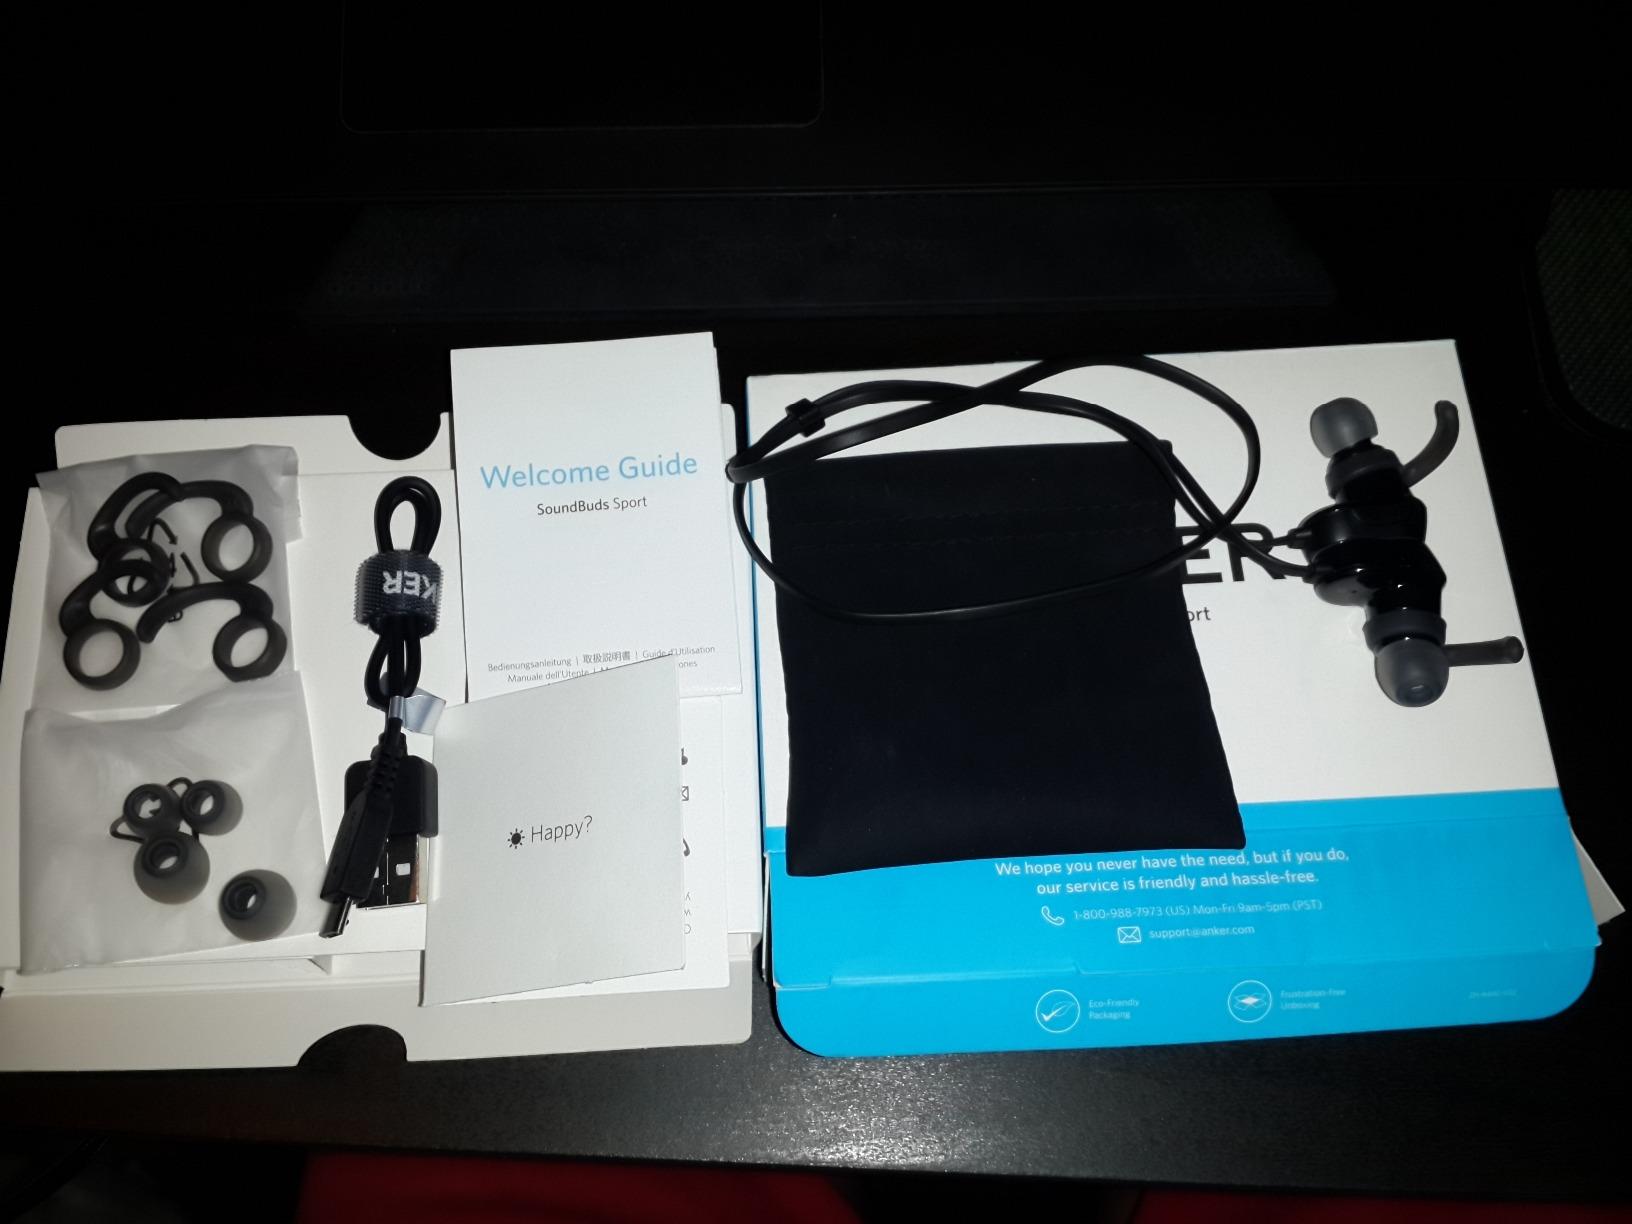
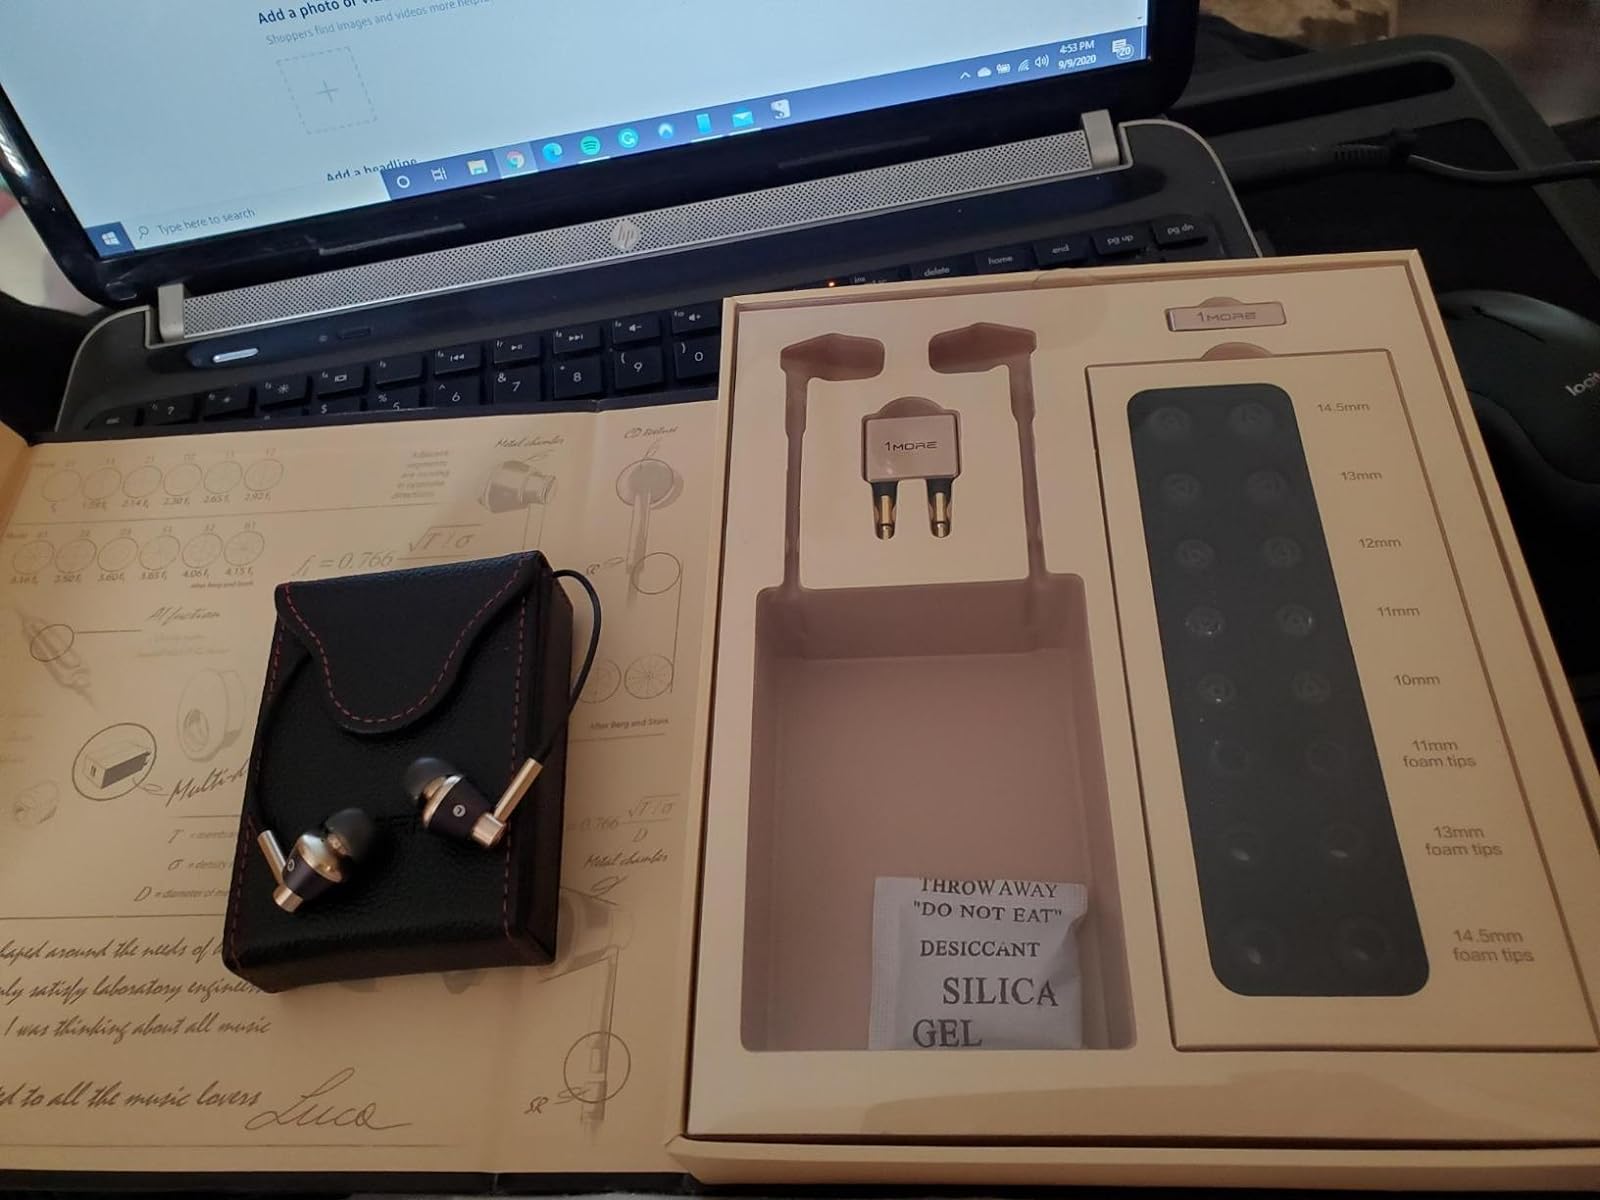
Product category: headphones
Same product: no